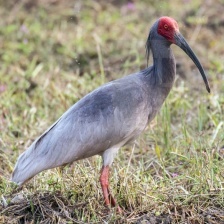
Species: ASIAN CRESTED IBIS
Scientific name: NIPPONIA NIPPON